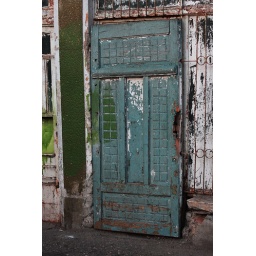
Chipped turquoise door by the sidewalk